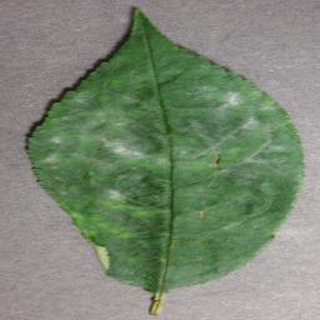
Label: cherry_powdery_mildew